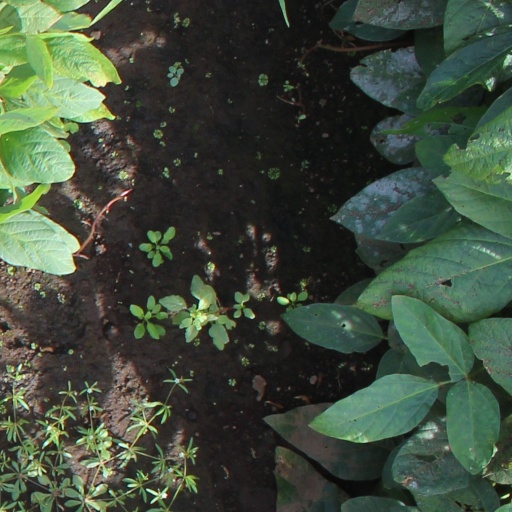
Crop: soybean